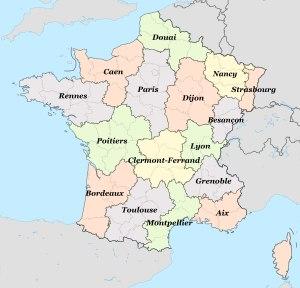
En France, une académie est une circonscription administrative du ministère de l'Éducation nationale et du ministère de l'Enseignement supérieur et de la Recherche. Depuis le 1ᵉʳ janvier 2016, chaque académie fait partie d'une région académique.